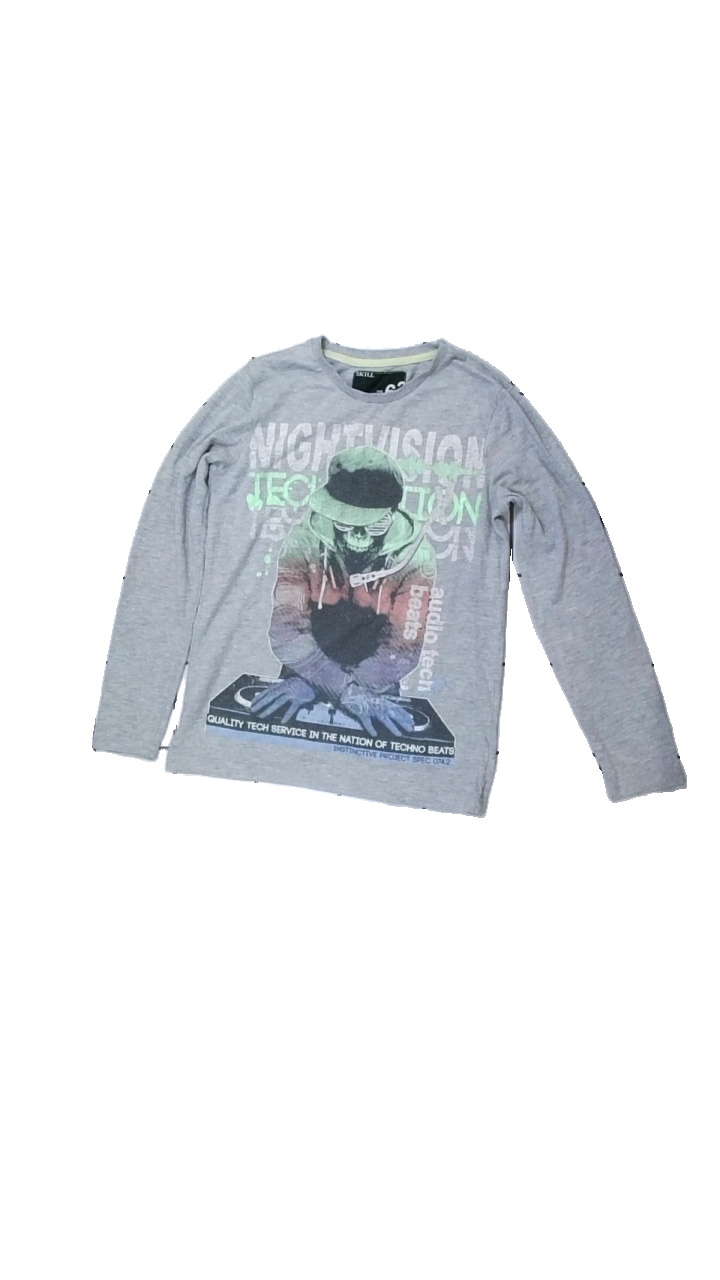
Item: Top (Children)
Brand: Skill
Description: grå långärmad tröja med människa och text på, nopprig
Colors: Grey, White, Green, Multicolor
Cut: Regular
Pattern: Other
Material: ?
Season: All
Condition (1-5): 2
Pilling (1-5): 2
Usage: Export
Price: <50